Meissen porcelain

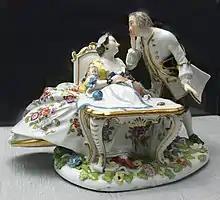
Kändler "crinoline group", c. 1745

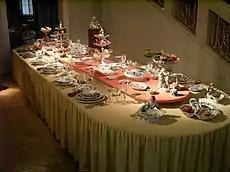
A Meissen "Zwiebelmuster" dinner service

After Irminger, the next chief modeller, Johann Jakob Kirchner, was the first to make large-scale statues and figurines, especially of Baroque saints. His assistant was Johann Joachim Kaendler; in 1733 Kirchner resigned, and Kaendler took over as chief modeller, remaining in place until his death in 1775, and becoming the most famous of the Meissen modellers. Under his direction Meissen produced the series of small figurines, which brought out the best of the new material (see below). His menagerie of large-scale animals, left in the white, are some of the high points of European porcelain manufacture. His work resulted in the production of exquisite figurines in the rococo style that influenced porcelain making in all of Europe. He was supported by assistants like Johann Friedrich Eberlein and Peter Reinecke.